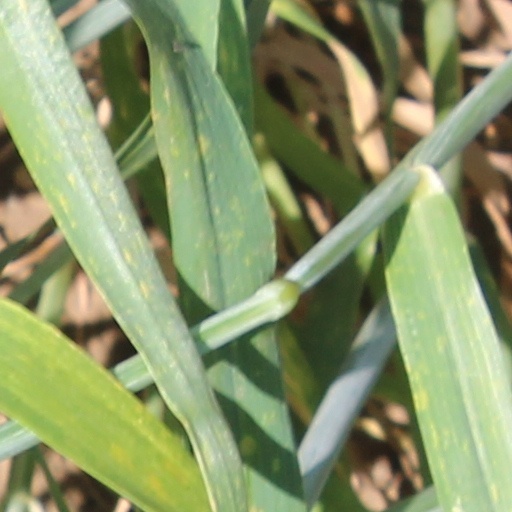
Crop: wheat